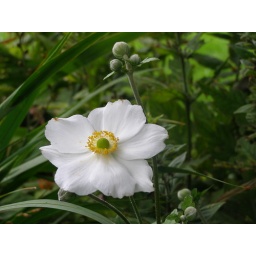
This plant loves semi shade and flowers freely from September to October in the shade of an old apple tree